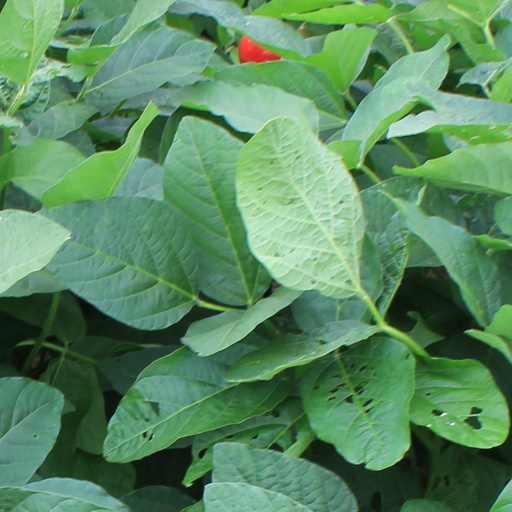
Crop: soybean